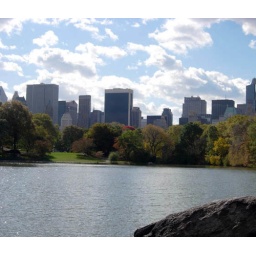
New york skyline with the lake in the fore-ground taken from Central Park with a bright blue sky.